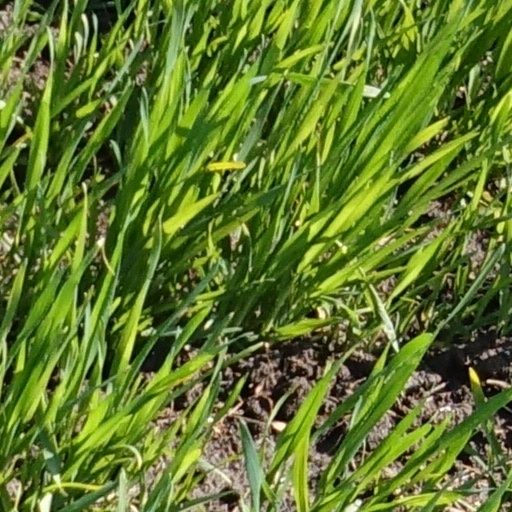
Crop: wheat